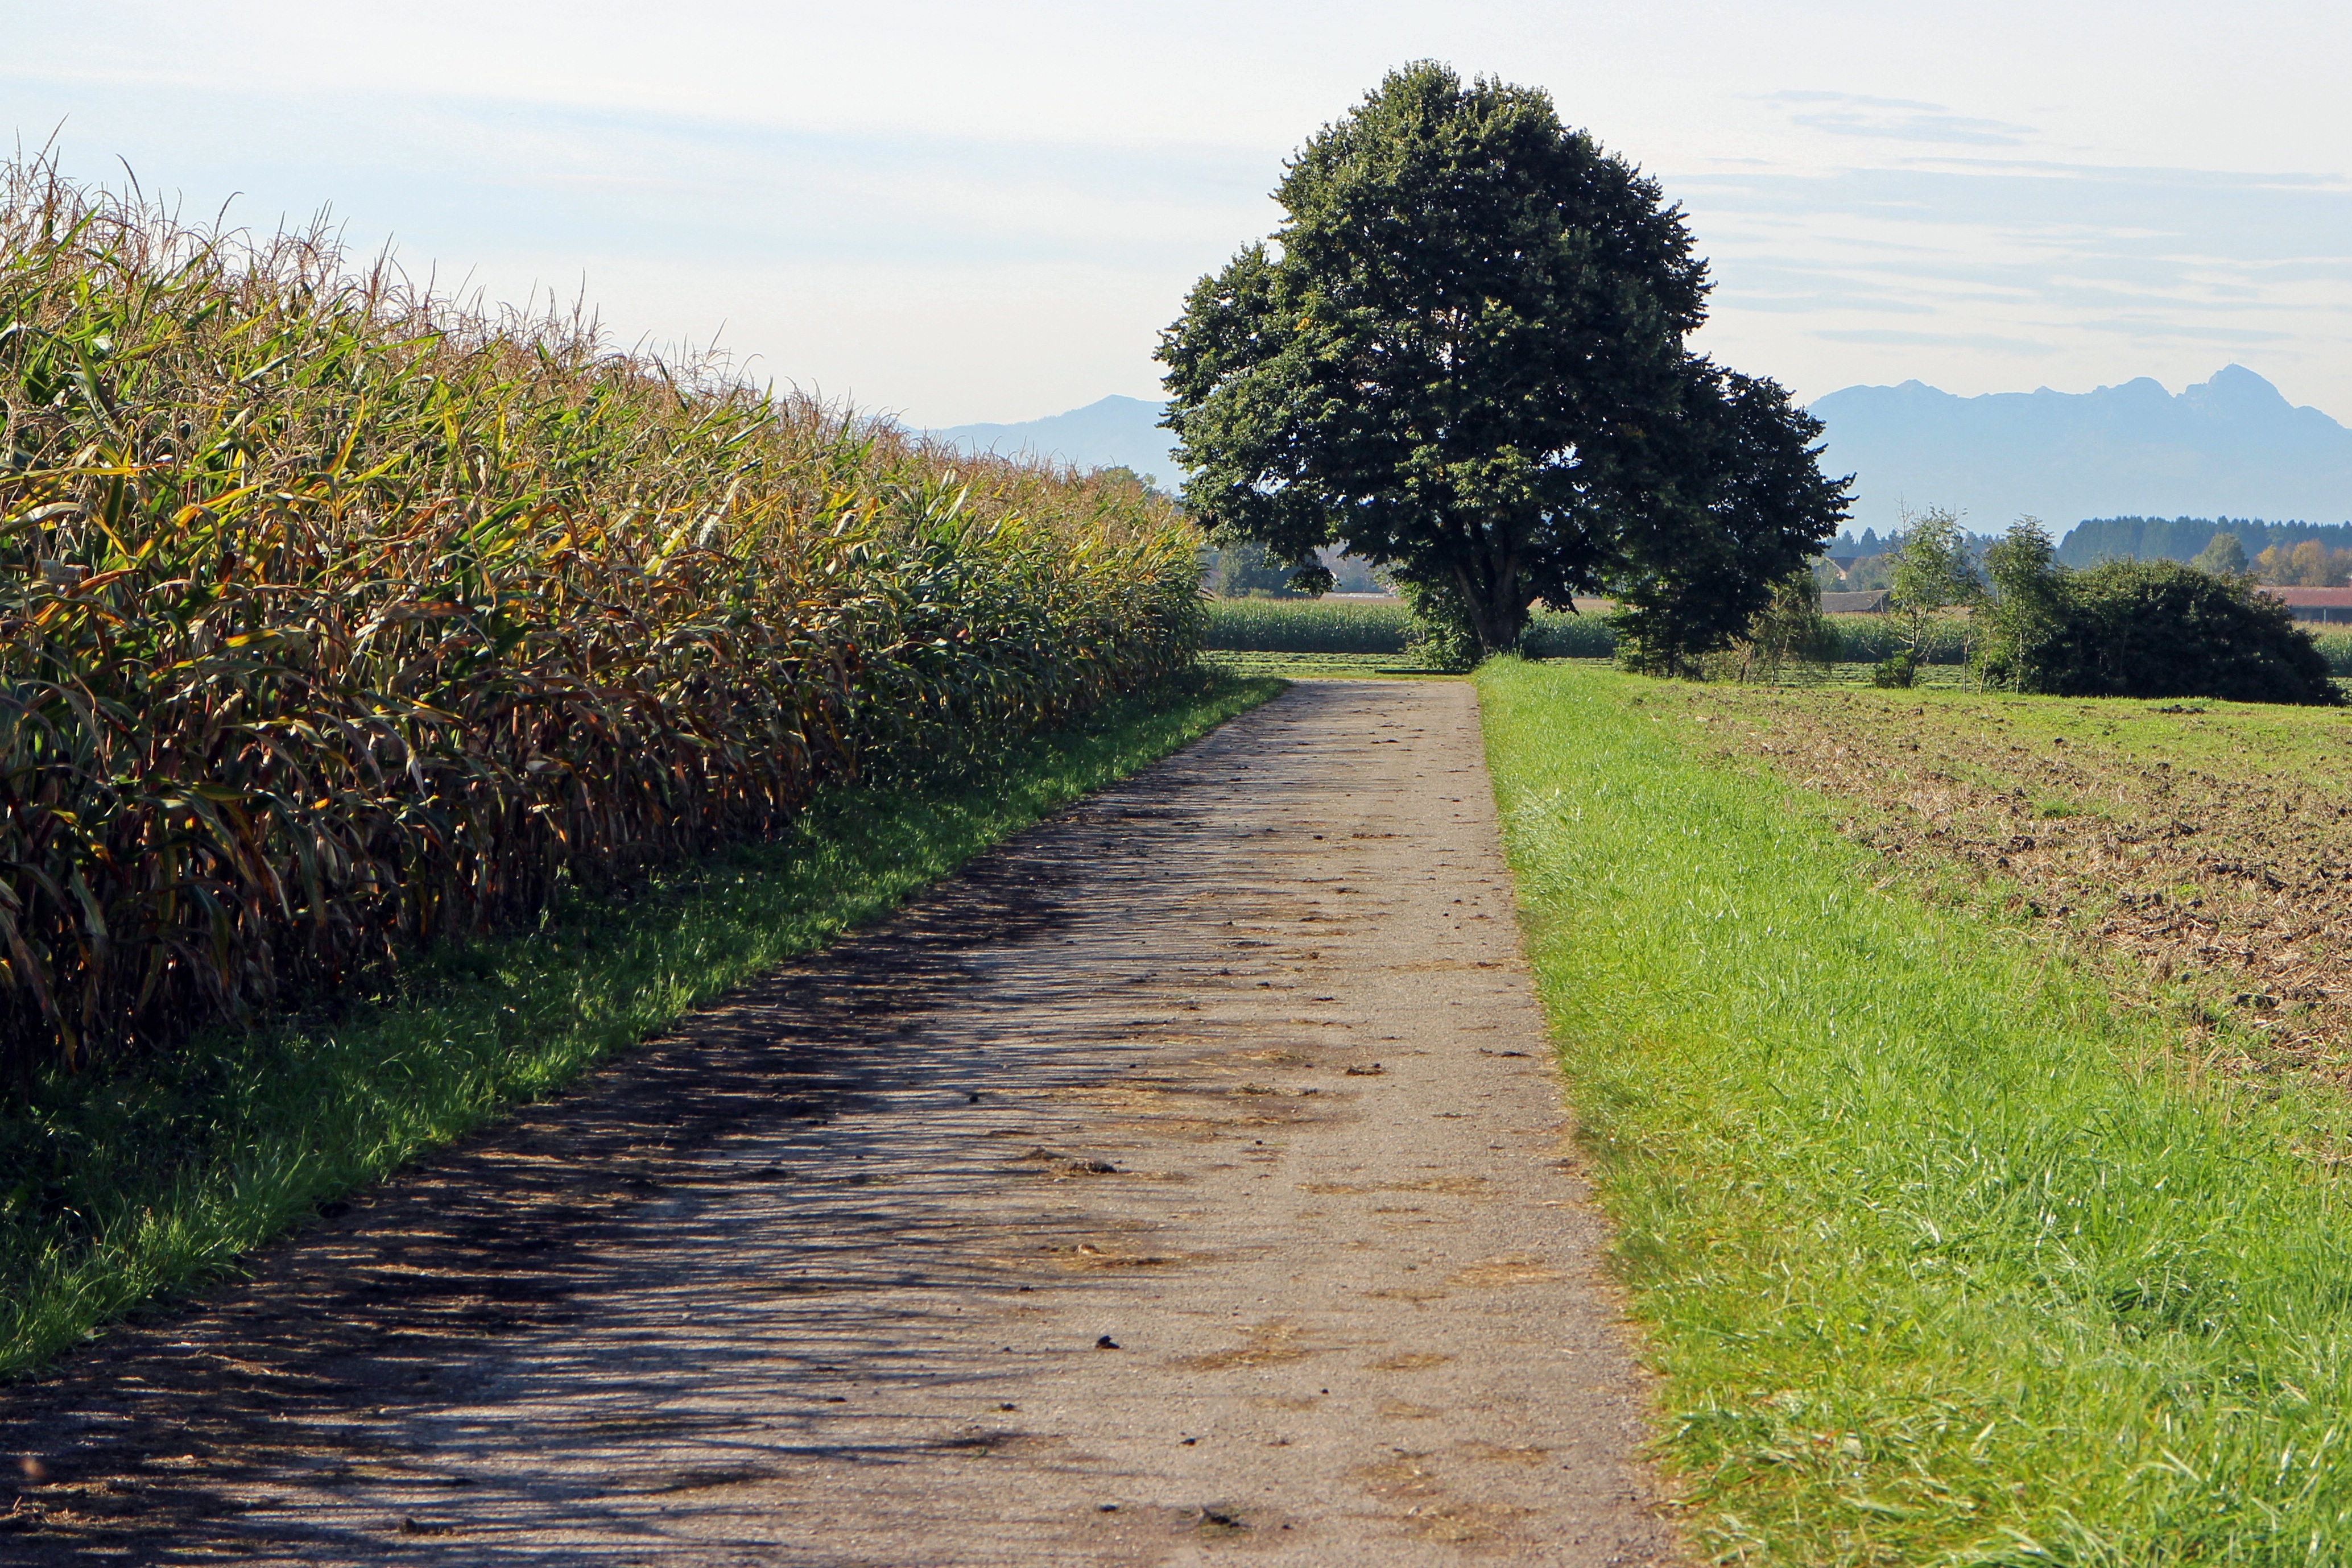
tree, grass, plant, road, trail, field, farm, lawn, meadow, flower, walkway, dirt road, autumn, soil, agriculture, lane, waterway, shrub, cornfield, plantation, away, rural area, individually, dirt track, grass family, woody plant